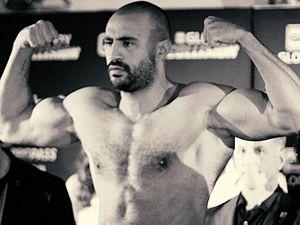
Badr Hari de son vrai nom Badr-dinne El Houari, né le 8 décembre 1984 à Amsterdam, est un kick-boxeur marocain de catégorie super-poids-lourds. Il possède également la nationalité néerlandaise.